Ragnall Guthfrithson

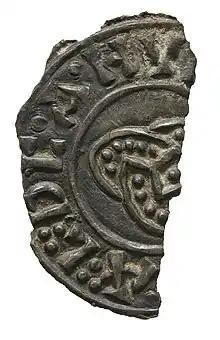
Partial, silver penny of Ragnall Guthfrithson

Ragnall Guthfrithson was a Viking leader who ruled Viking Yorkshire in the 10th century. He was the son of Gofraid ua Ímair and great-grandson of Ímar, making him one of the Uí Ímair. He ruled Northumbria in 943 and 944, either with, or in opposition to, Olaf Cuaran. Ragnall and Olaf were driven out of Northumbria by the English in 944. His later life is unknown but it is possible he was the "king of the Danes" who is reported as being killed by the Saxons at York in 944 or 945.